Jan Dekker (basketball)

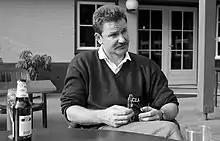
Dekker in 1989

Jan Dekker (born 1 March 1950) is a Dutch former basketball player and coach. Standing at 1.75 m (5 ft 9 in), he was a standout point guard who had his most notable years for Nashua Den Bosch.